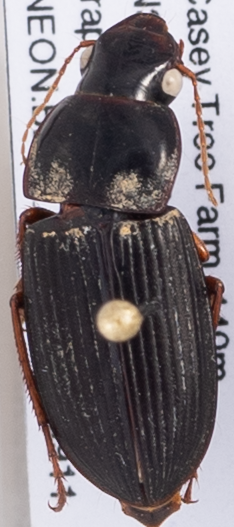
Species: Harpalus pensylvanicus
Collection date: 2018-09-11
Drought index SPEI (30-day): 1.798
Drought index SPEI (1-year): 1.45
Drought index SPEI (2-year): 1.69